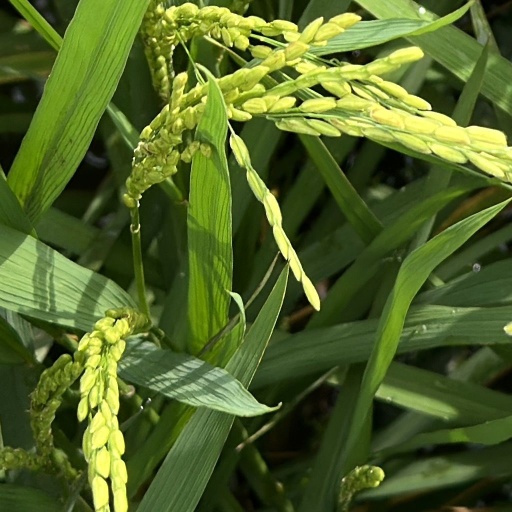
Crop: rice